Weather vane

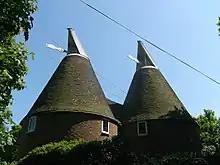
Oast houses have wind-steered vanes to ensure a controlled draught of air flows through the building.

Pope Gregory I (in office 590 to 604) regarded the cockerel as "the most suitable emblem of Christianity", being the emblem of Saint Peter (a reference to in which Jesus predicts that Peter will deny him three times before the rooster crows). Pope Leo IV (in office 847 to 855) had a weathercock placed on the Old St. Peter's Basilica or old Constantinian basilica. As a result of this, rooster representations gradually came into use as a weather vanes on church steeples, and in the ninth century Pope Nicholas I (in office 858 to 867) ordered the figure to be placed on every church steeple.